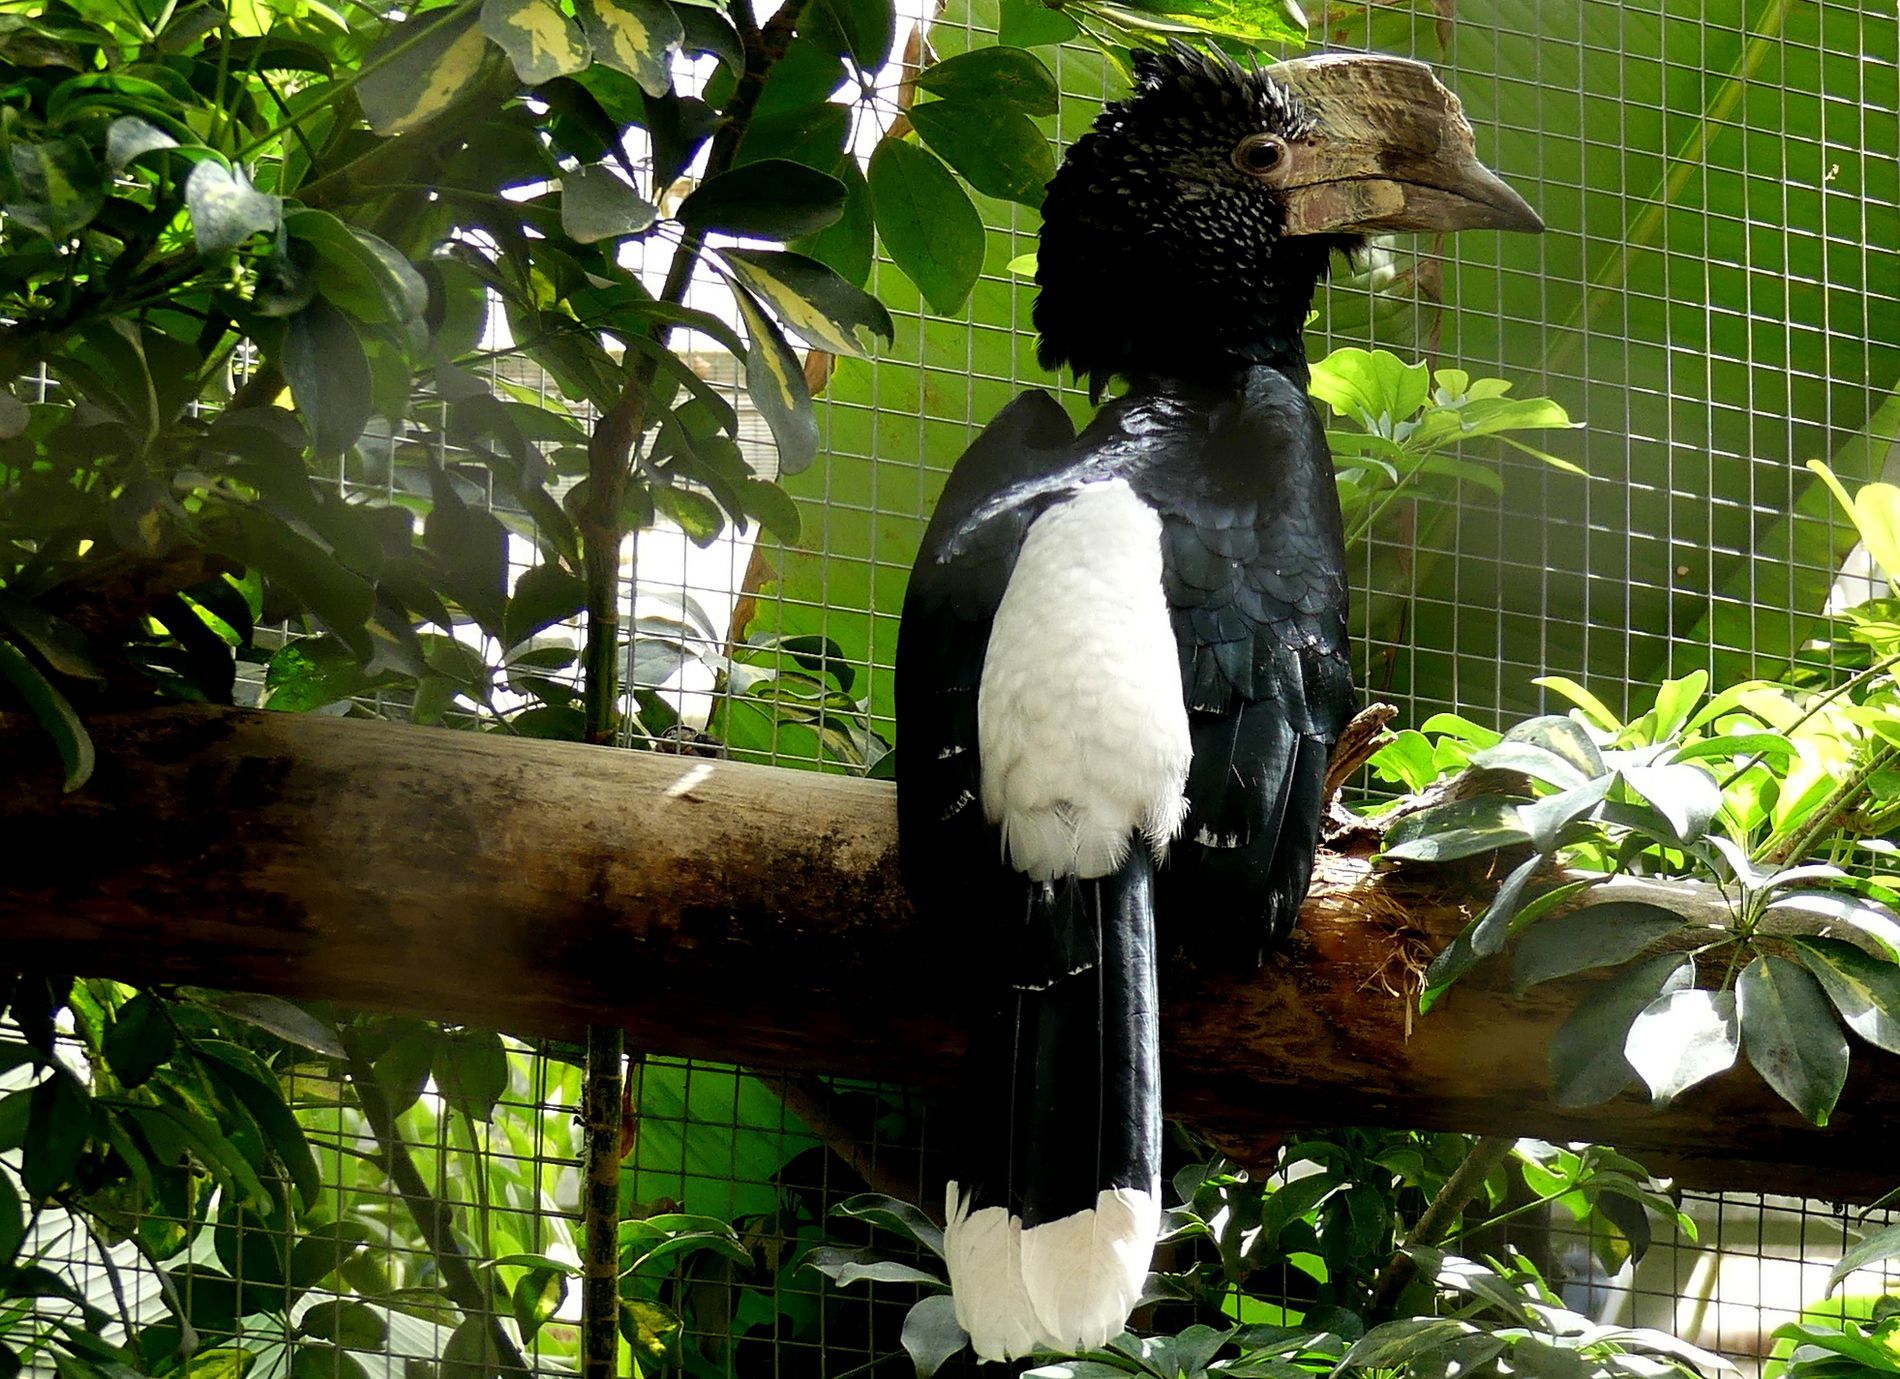
Silvery-cheeked hornbill
The image is a large black and white hornbill bird perched on a wooden branch.
The bird has distinctive black plumage with a white chest and tail feathers, and a large, prominent beak.
It appears to be in the zoo, as evidenced by the wire mesh visible in the background.
This eye level profile shot captures a hornbill in an enclosure at the zoo.
The color palette includes greens, black and white.
Labels: Animal, Beak, Bird, Zoo, Vulture, Cormorant, Waterfowl, Plant, Vegetation, Outdoors, Toucan, Leaf, Nature, Blackbird, Anhinga, Green, Land, Rainforest, Tree, Jungle, Hornbill, branch
Camera: Panasonic DMC-FZ300
Aperture: F2.8
Exposure: 1/160 sec
ISO: 100
Focal length: 16.9 mm